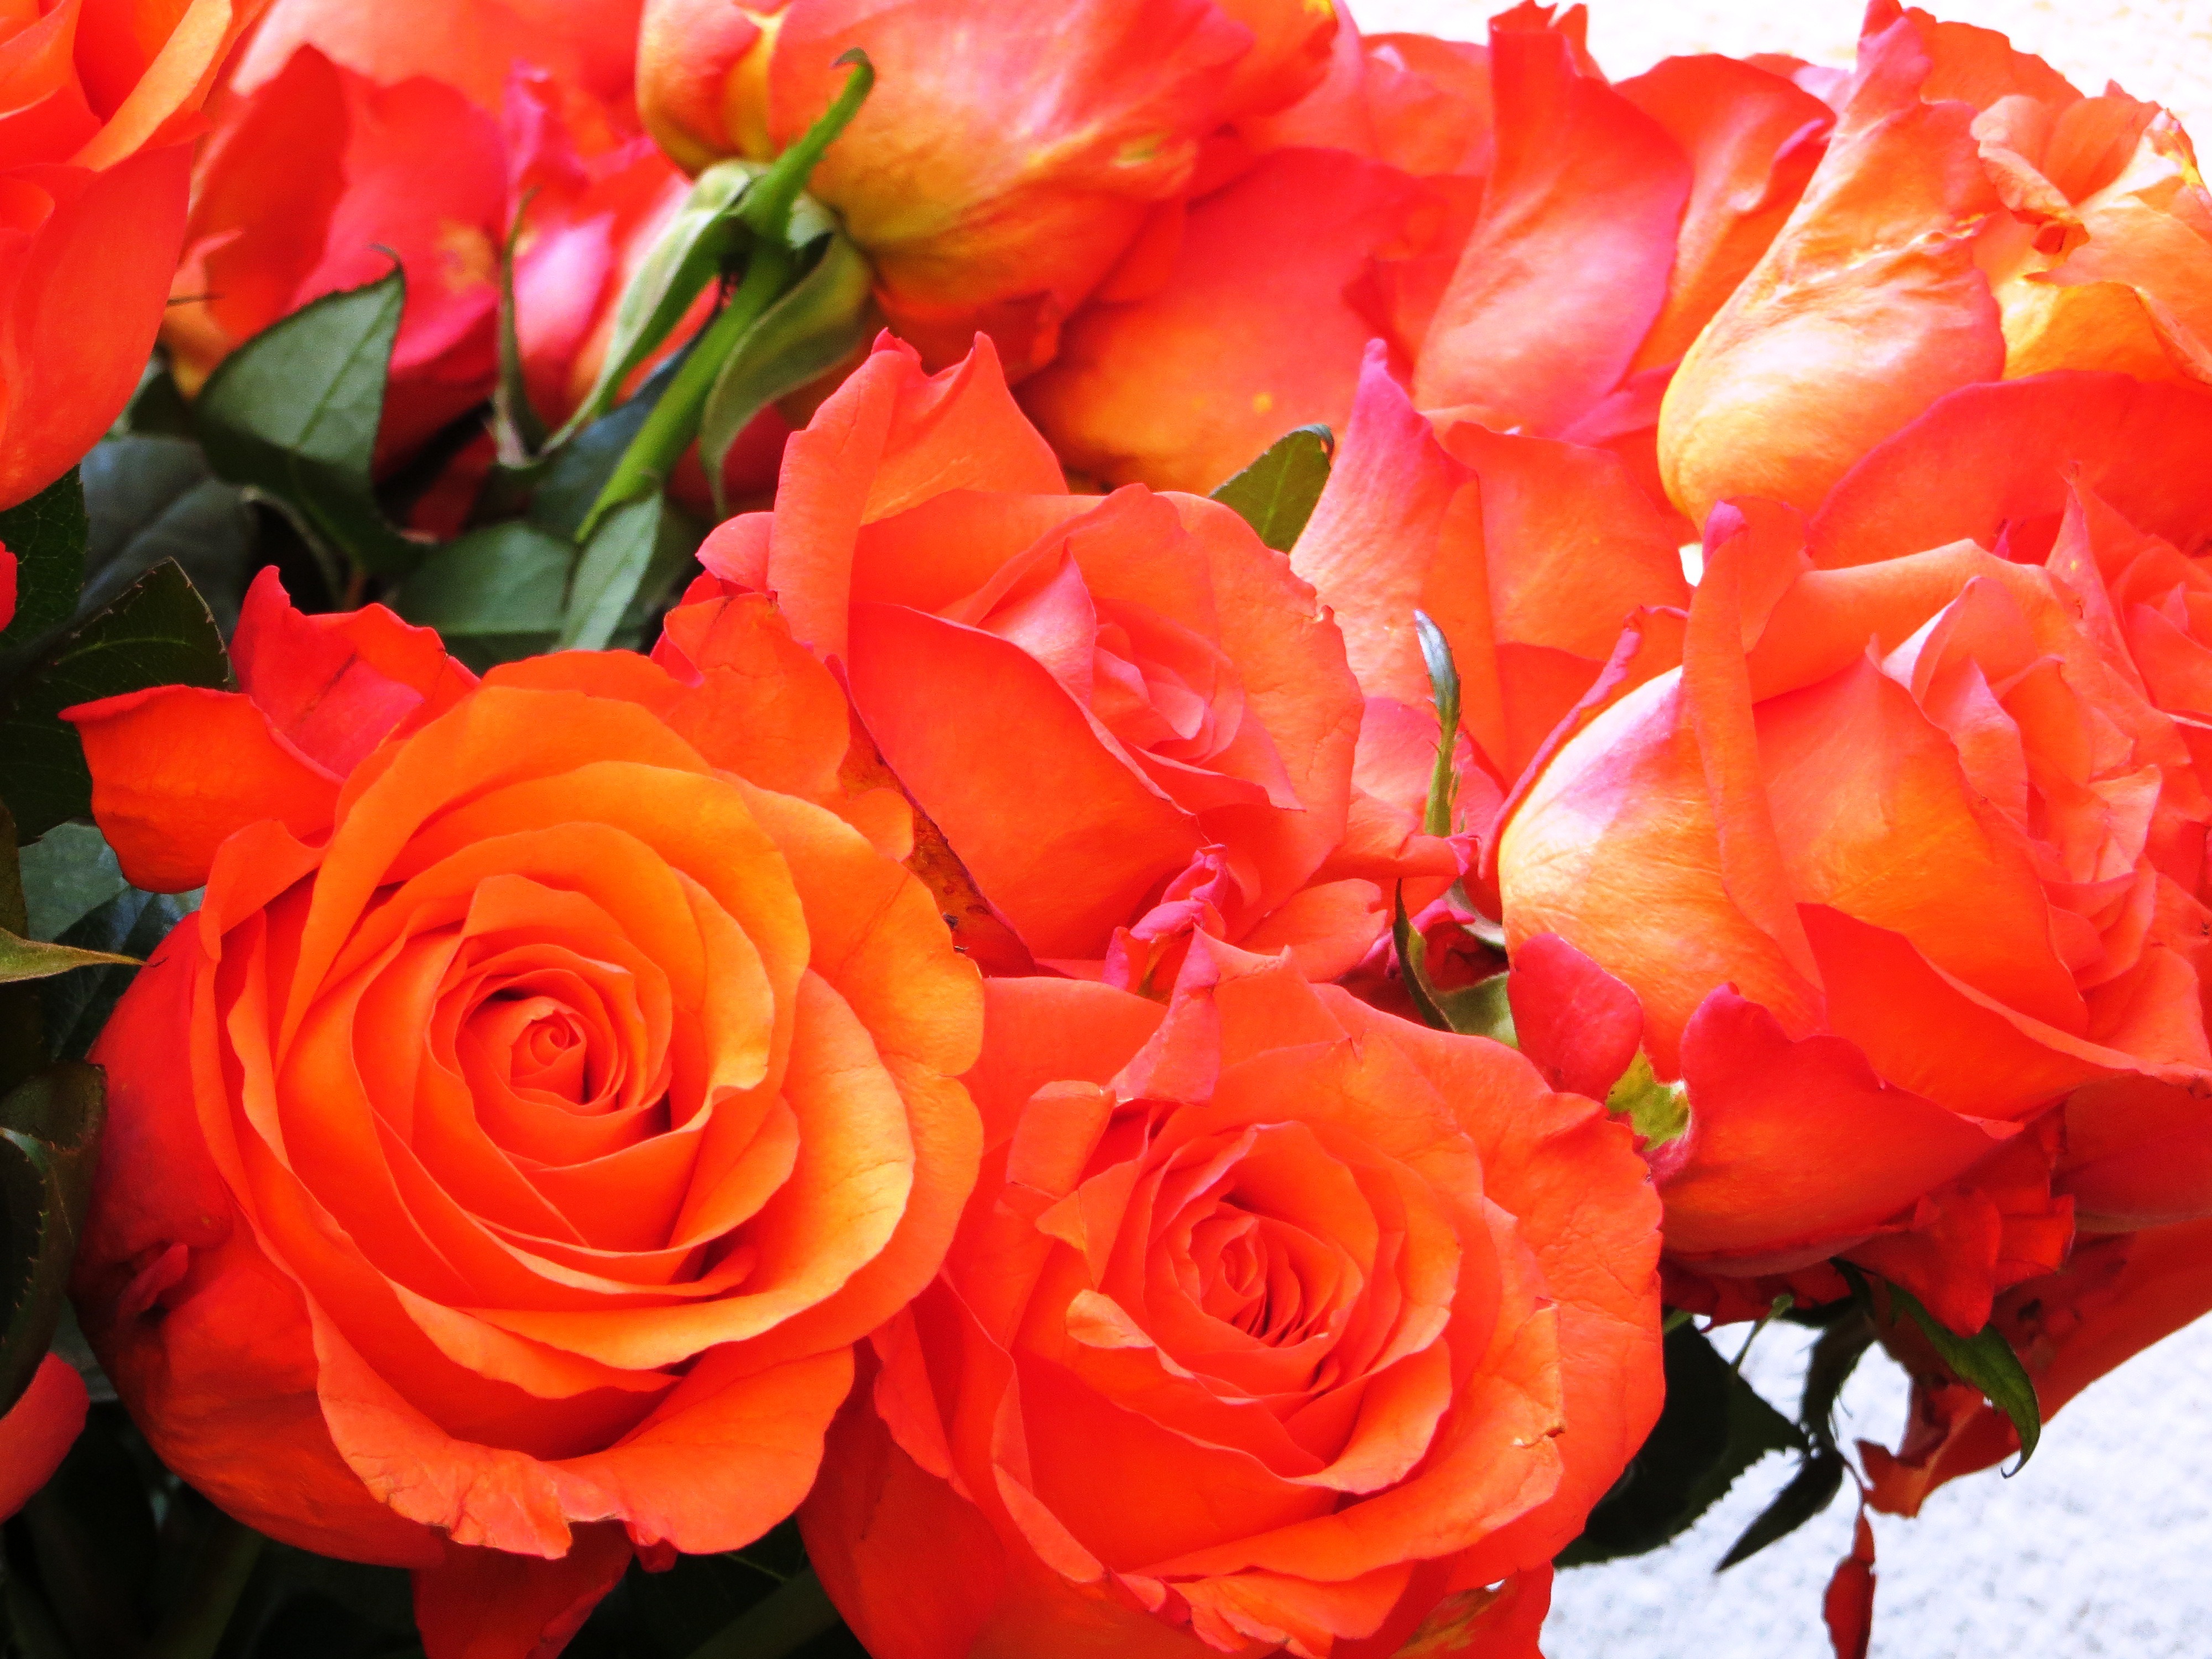
plant, flower, petal, bouquet, rose, red, flowers, roses, floristry, floribunda, flowering plant, garden roses, rose family, flower bouquet, land plant